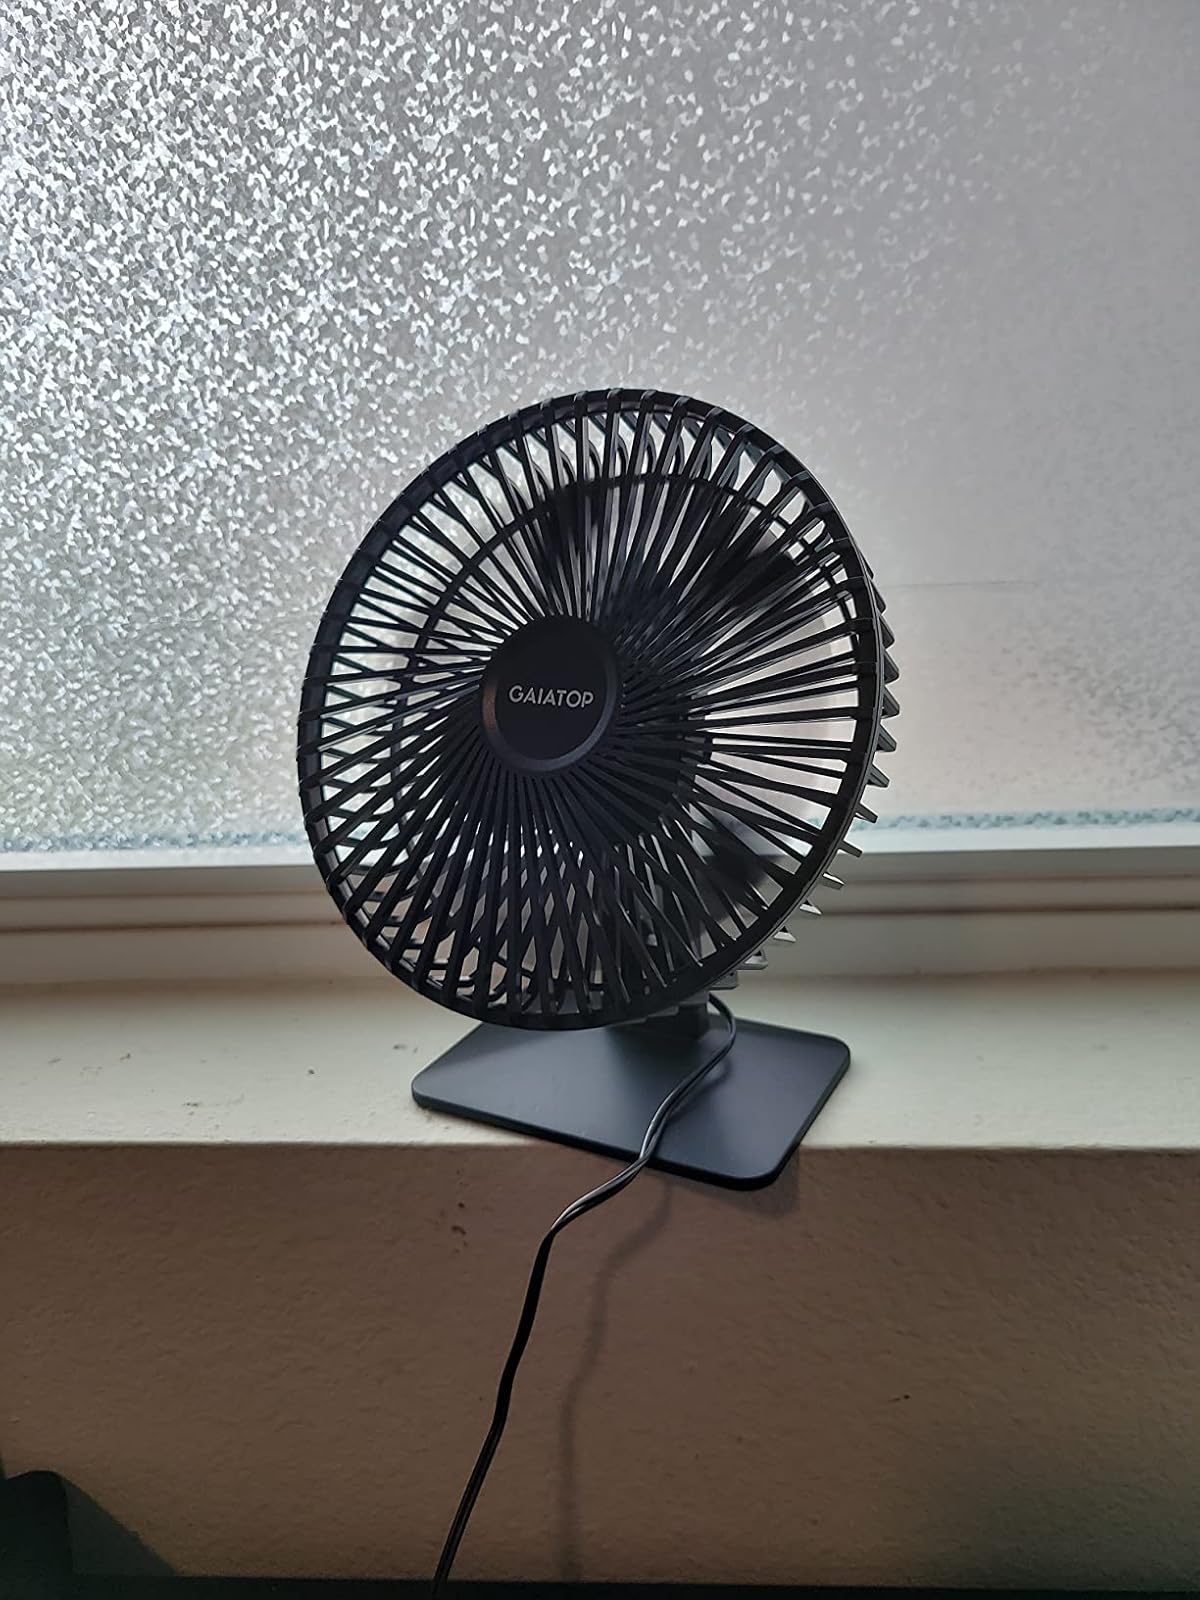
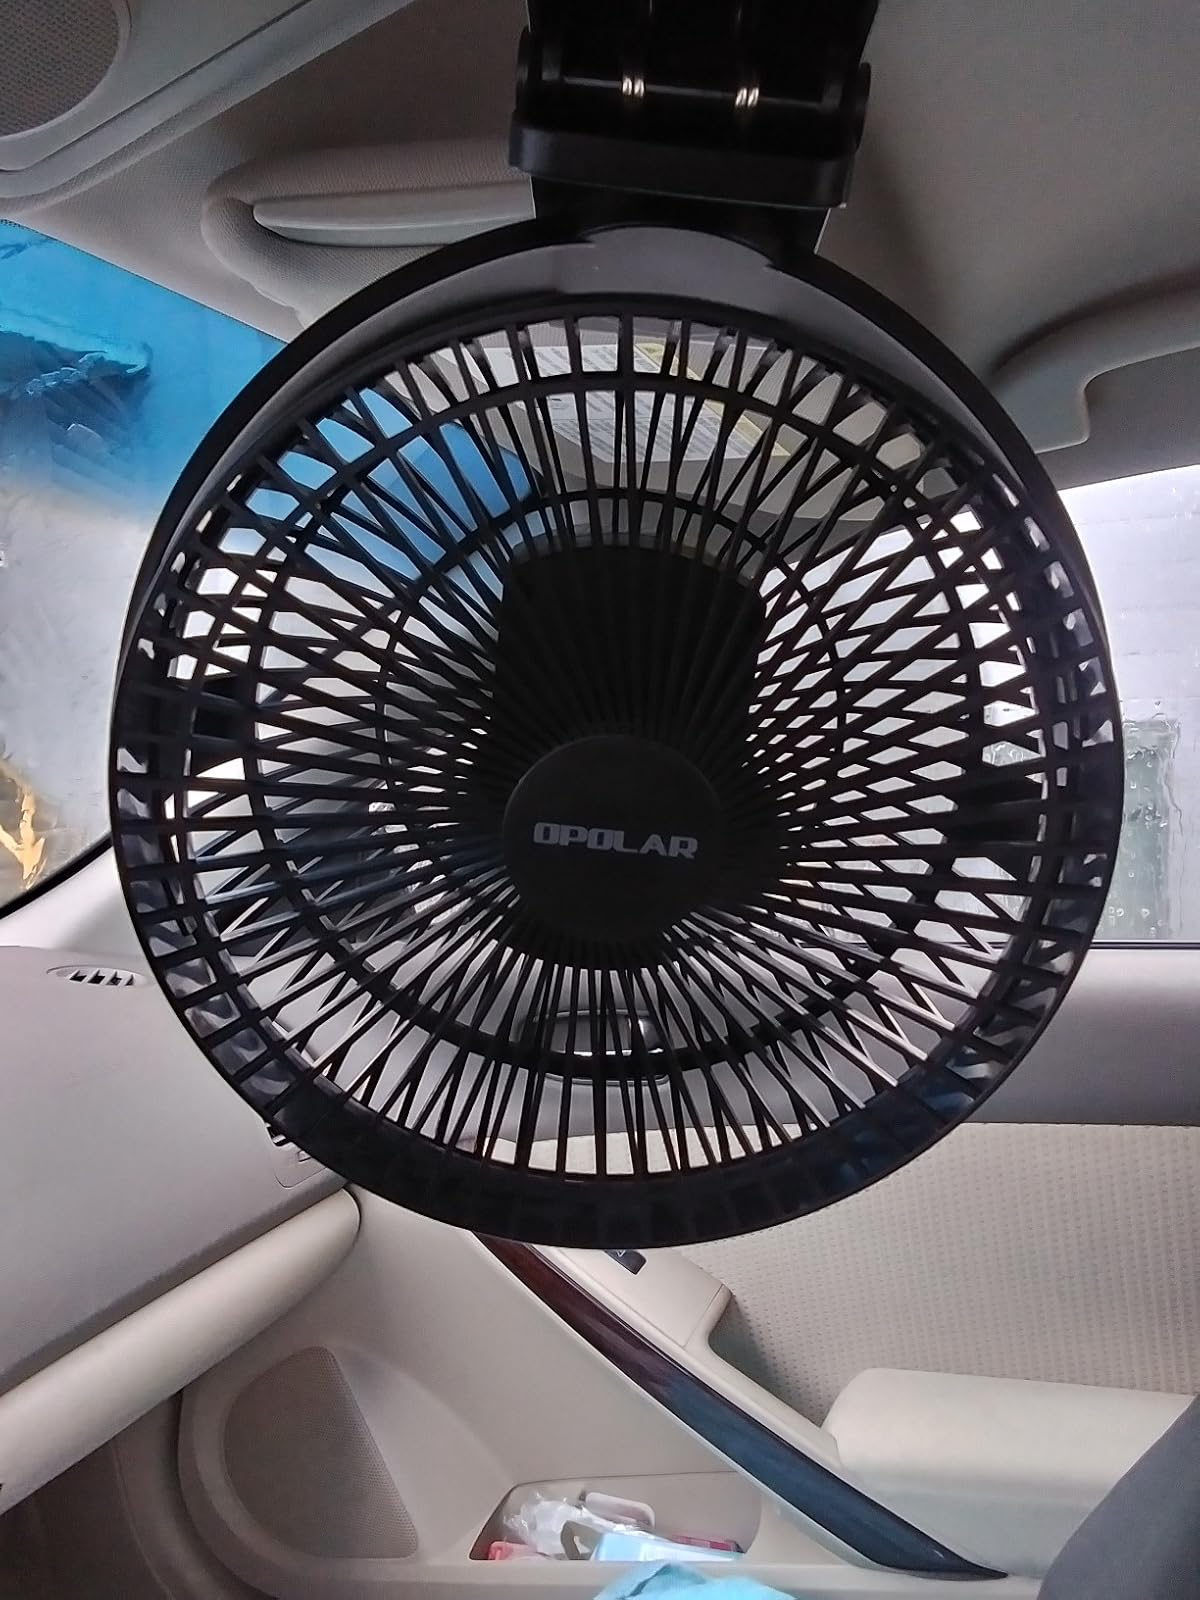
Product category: fan
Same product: no